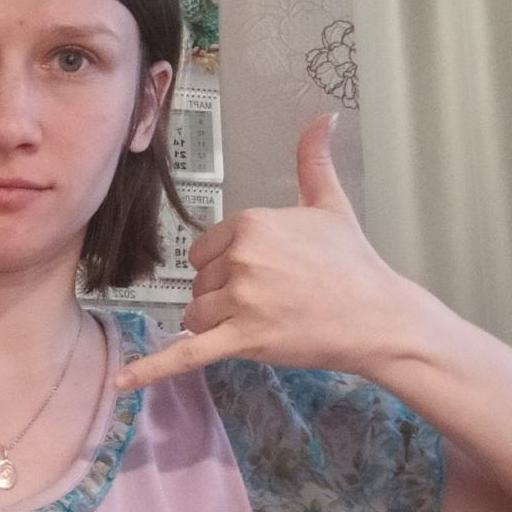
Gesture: call